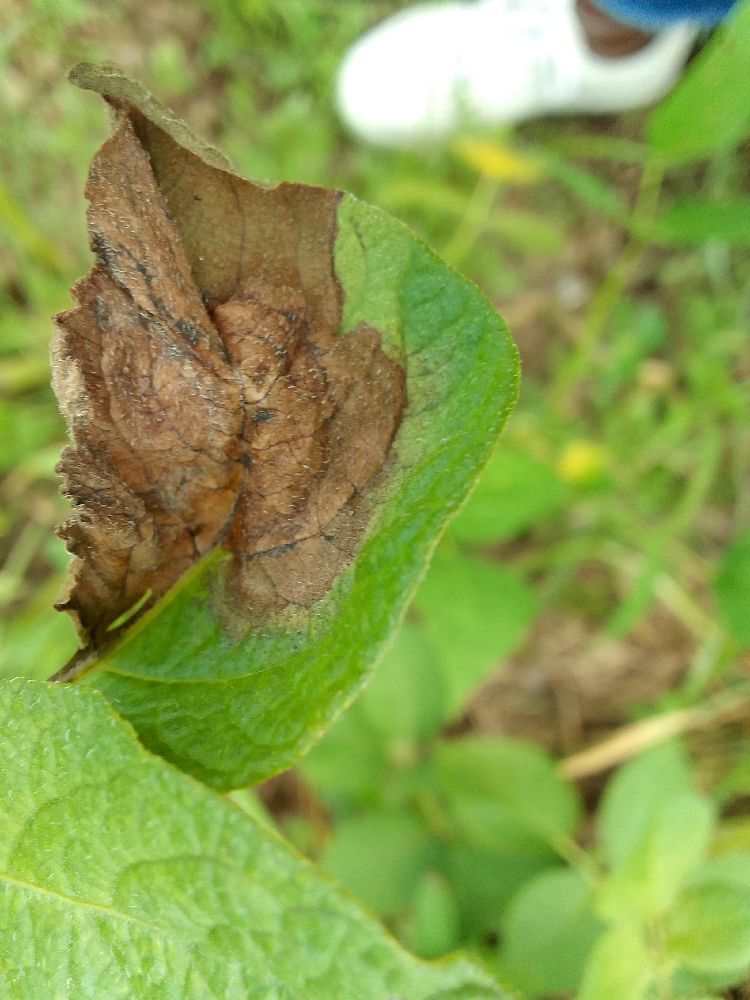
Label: Late blight